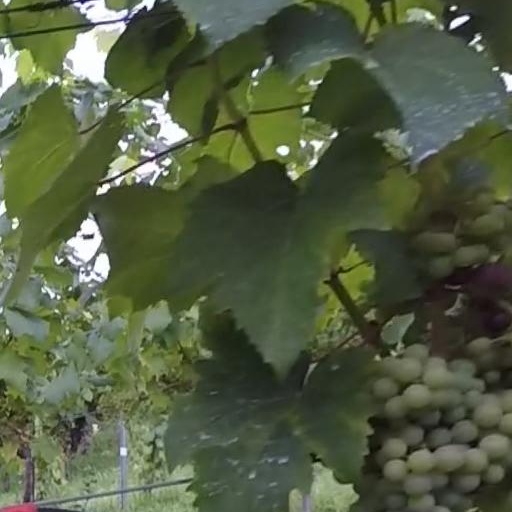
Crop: grape